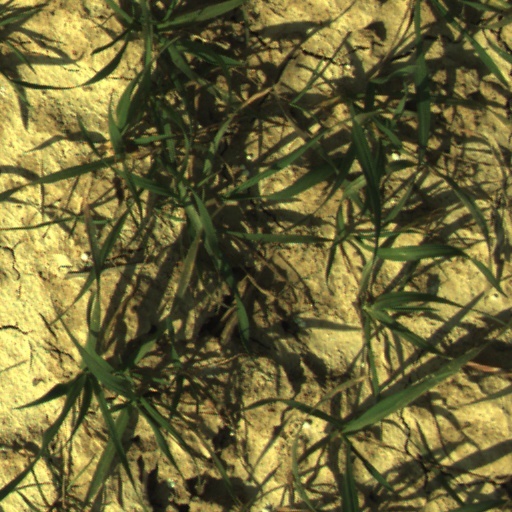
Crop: wheat